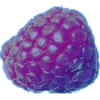
Label: Raspberry 1